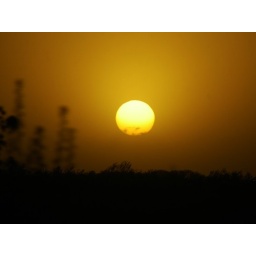
sunset out the car window on i-70 near columbia. mo -- at the huge missouri river bridge.